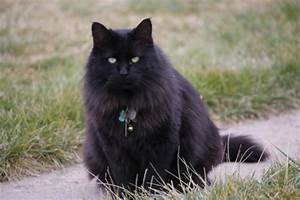
Label: cat